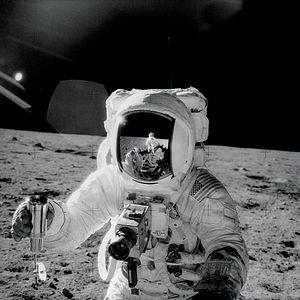
Un photographe est une personne qui réalise des photographies, à l'aide d'un appareil photographique, ou de fournitures photographiques.
Charles Conrad Jr. dit Pete Conrad, né le 2 juin 1930 à Philadelphie et mort le 8 juillet 1999 à Ojai, est un aviateur naval, pilote d'essai, ingénieur en aéronautique, astronaute et homme d'affaires américain. Il est le troisième des douze hommes ayant foulé le sol lunaire à ce jour.
Le chronographe est un instrument de mesure du temps entre deux événements. Dans l’acception moderne du terme, un chronographe est une montre équipée d’au moins une aiguille indépendante que l’on peut démarrer, stopper et remettre à zéro, en vue de mesurer un intervalle de temps.